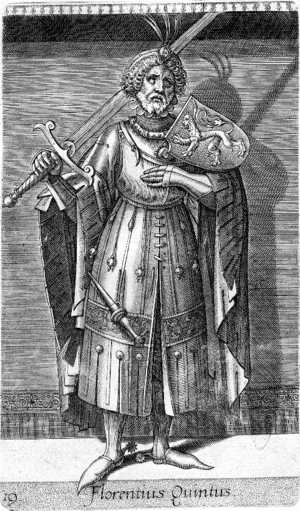
Cette page dresse une liste de personnalités nées au cours de l'année 1254 :
Cette page dresse une liste de personnalités mortes au cours de l'année 1296 :